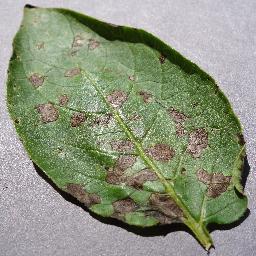
Label: Potato___Early_blight